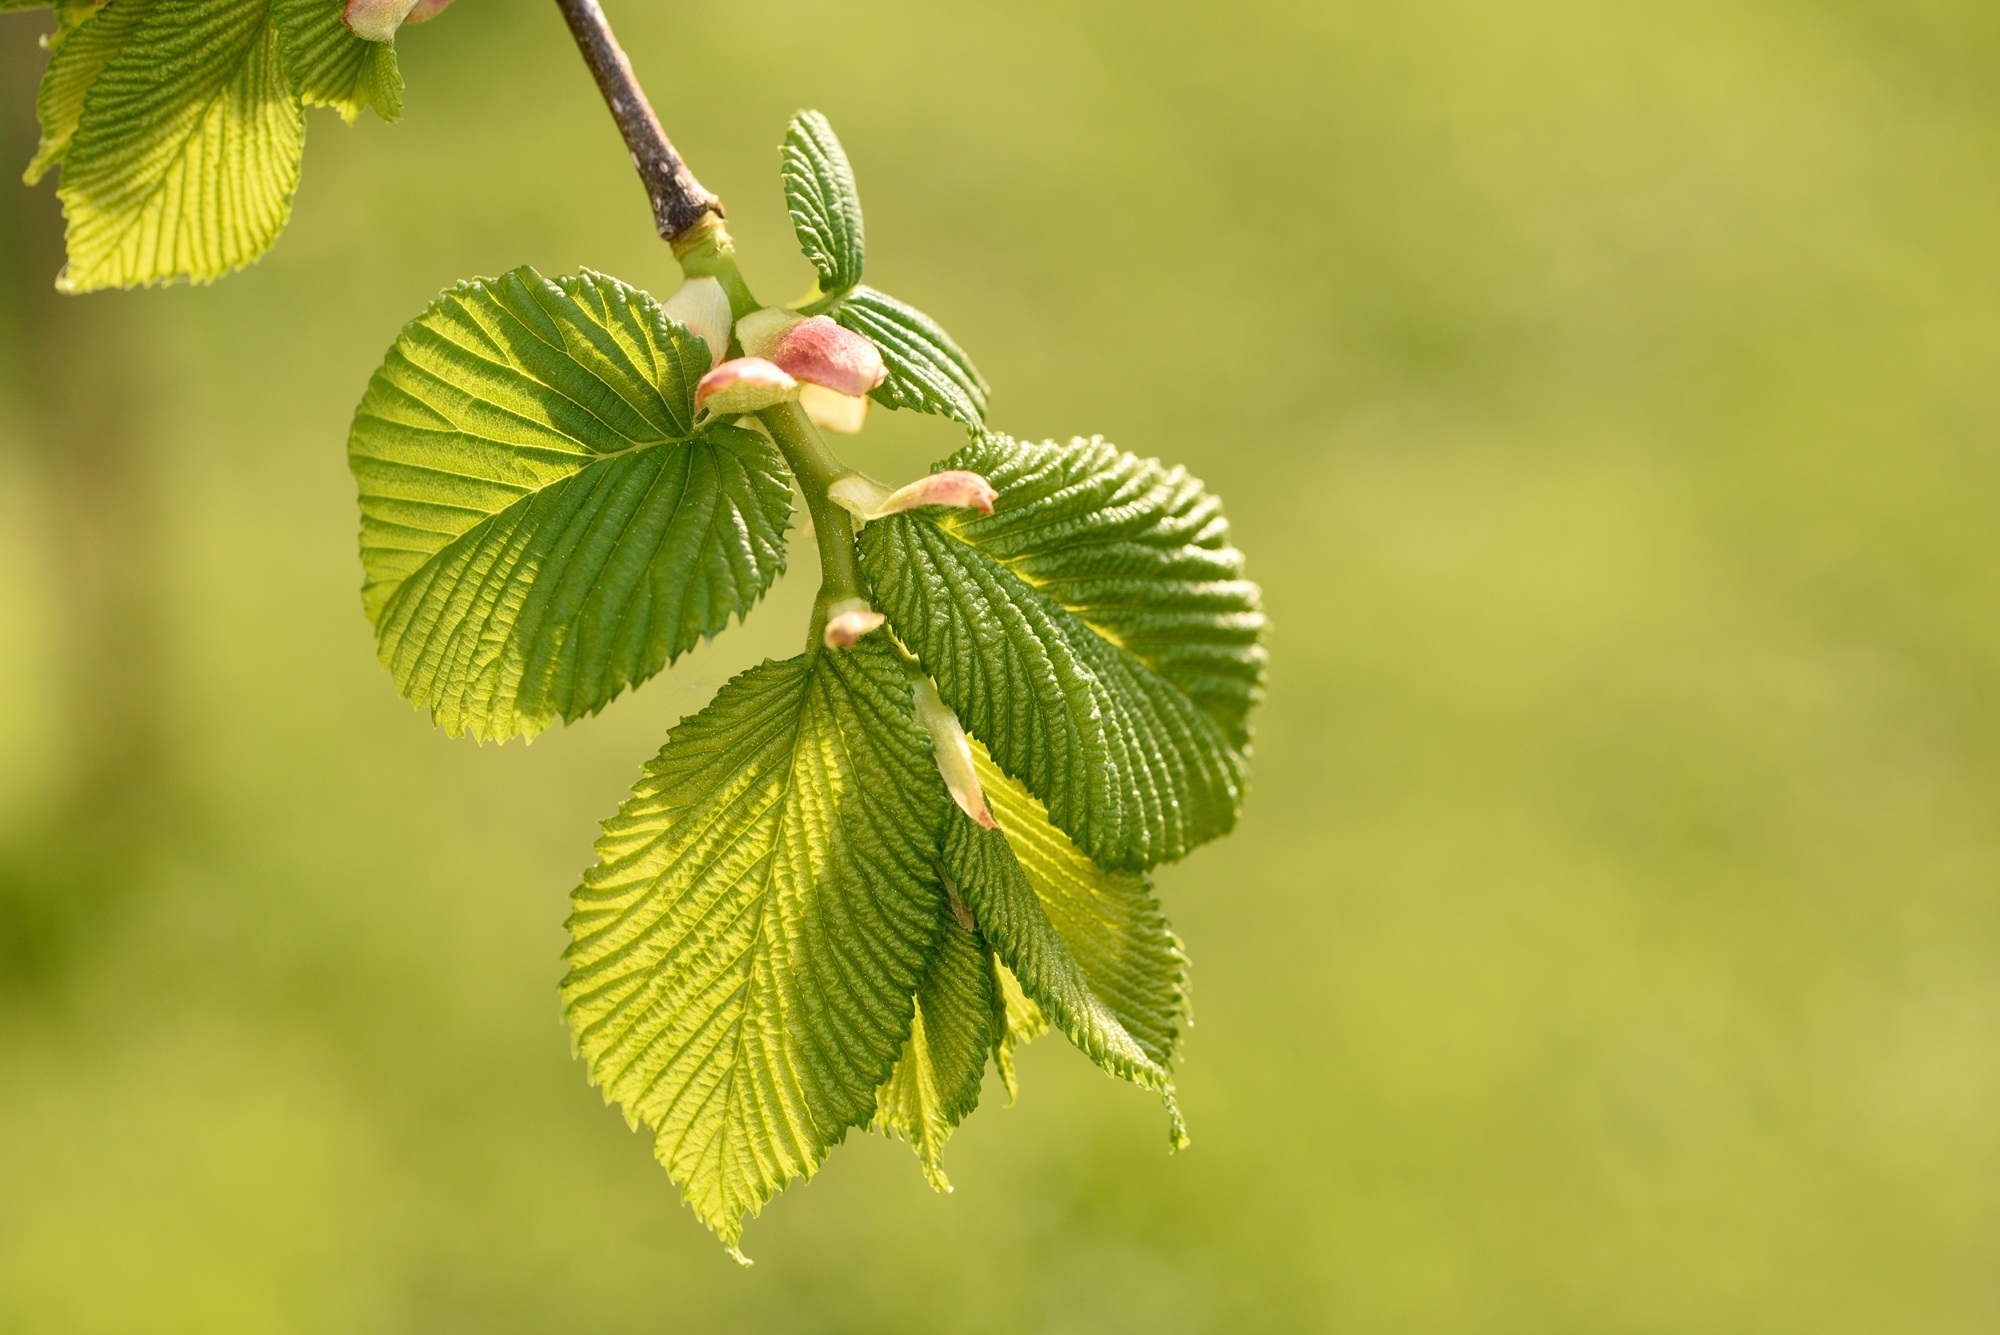
tree, branch, blossom, plant, leaf, flower, food, spring, green, produce, juicy, close, flora, wildflower, leaves, shrub, macro photography, flowering plant, hanging elm, plant stem, woody plant, land plant